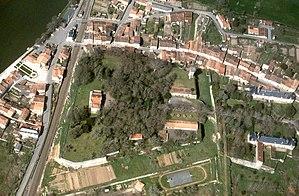
Taillebourg est une commune du sud-ouest de la France, située dans le département de la Charente-Maritime.